Vajjika League

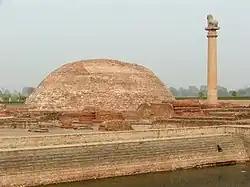
Ananda Stupa, with an Asokan pillar, at Vesālī, the capital city of Vajji and Licchavi.

The area of the Vajjika League was bounded to the north, east, south, and west, respectively, by the Himālaya mountains, and the Mahānanda, Gaṅgā, and Sadānirā rivers.